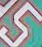
Number: 5